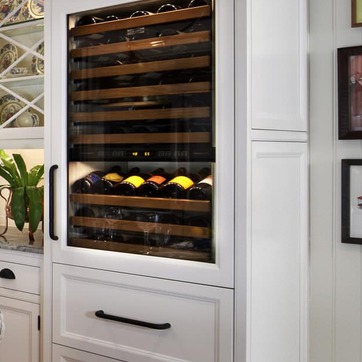
Material: food